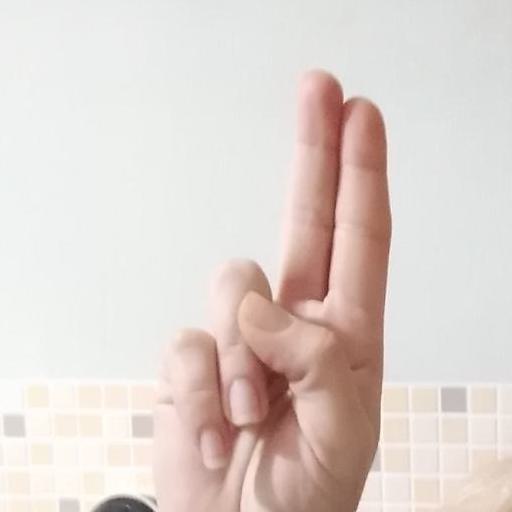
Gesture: two_up